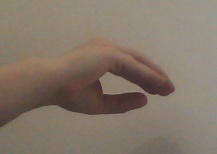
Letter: jeem